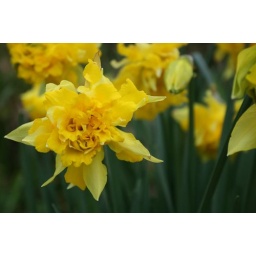
Marni Kirra, a self-catering guest house in the mountains overlooking Apollo Bay, Victoria.